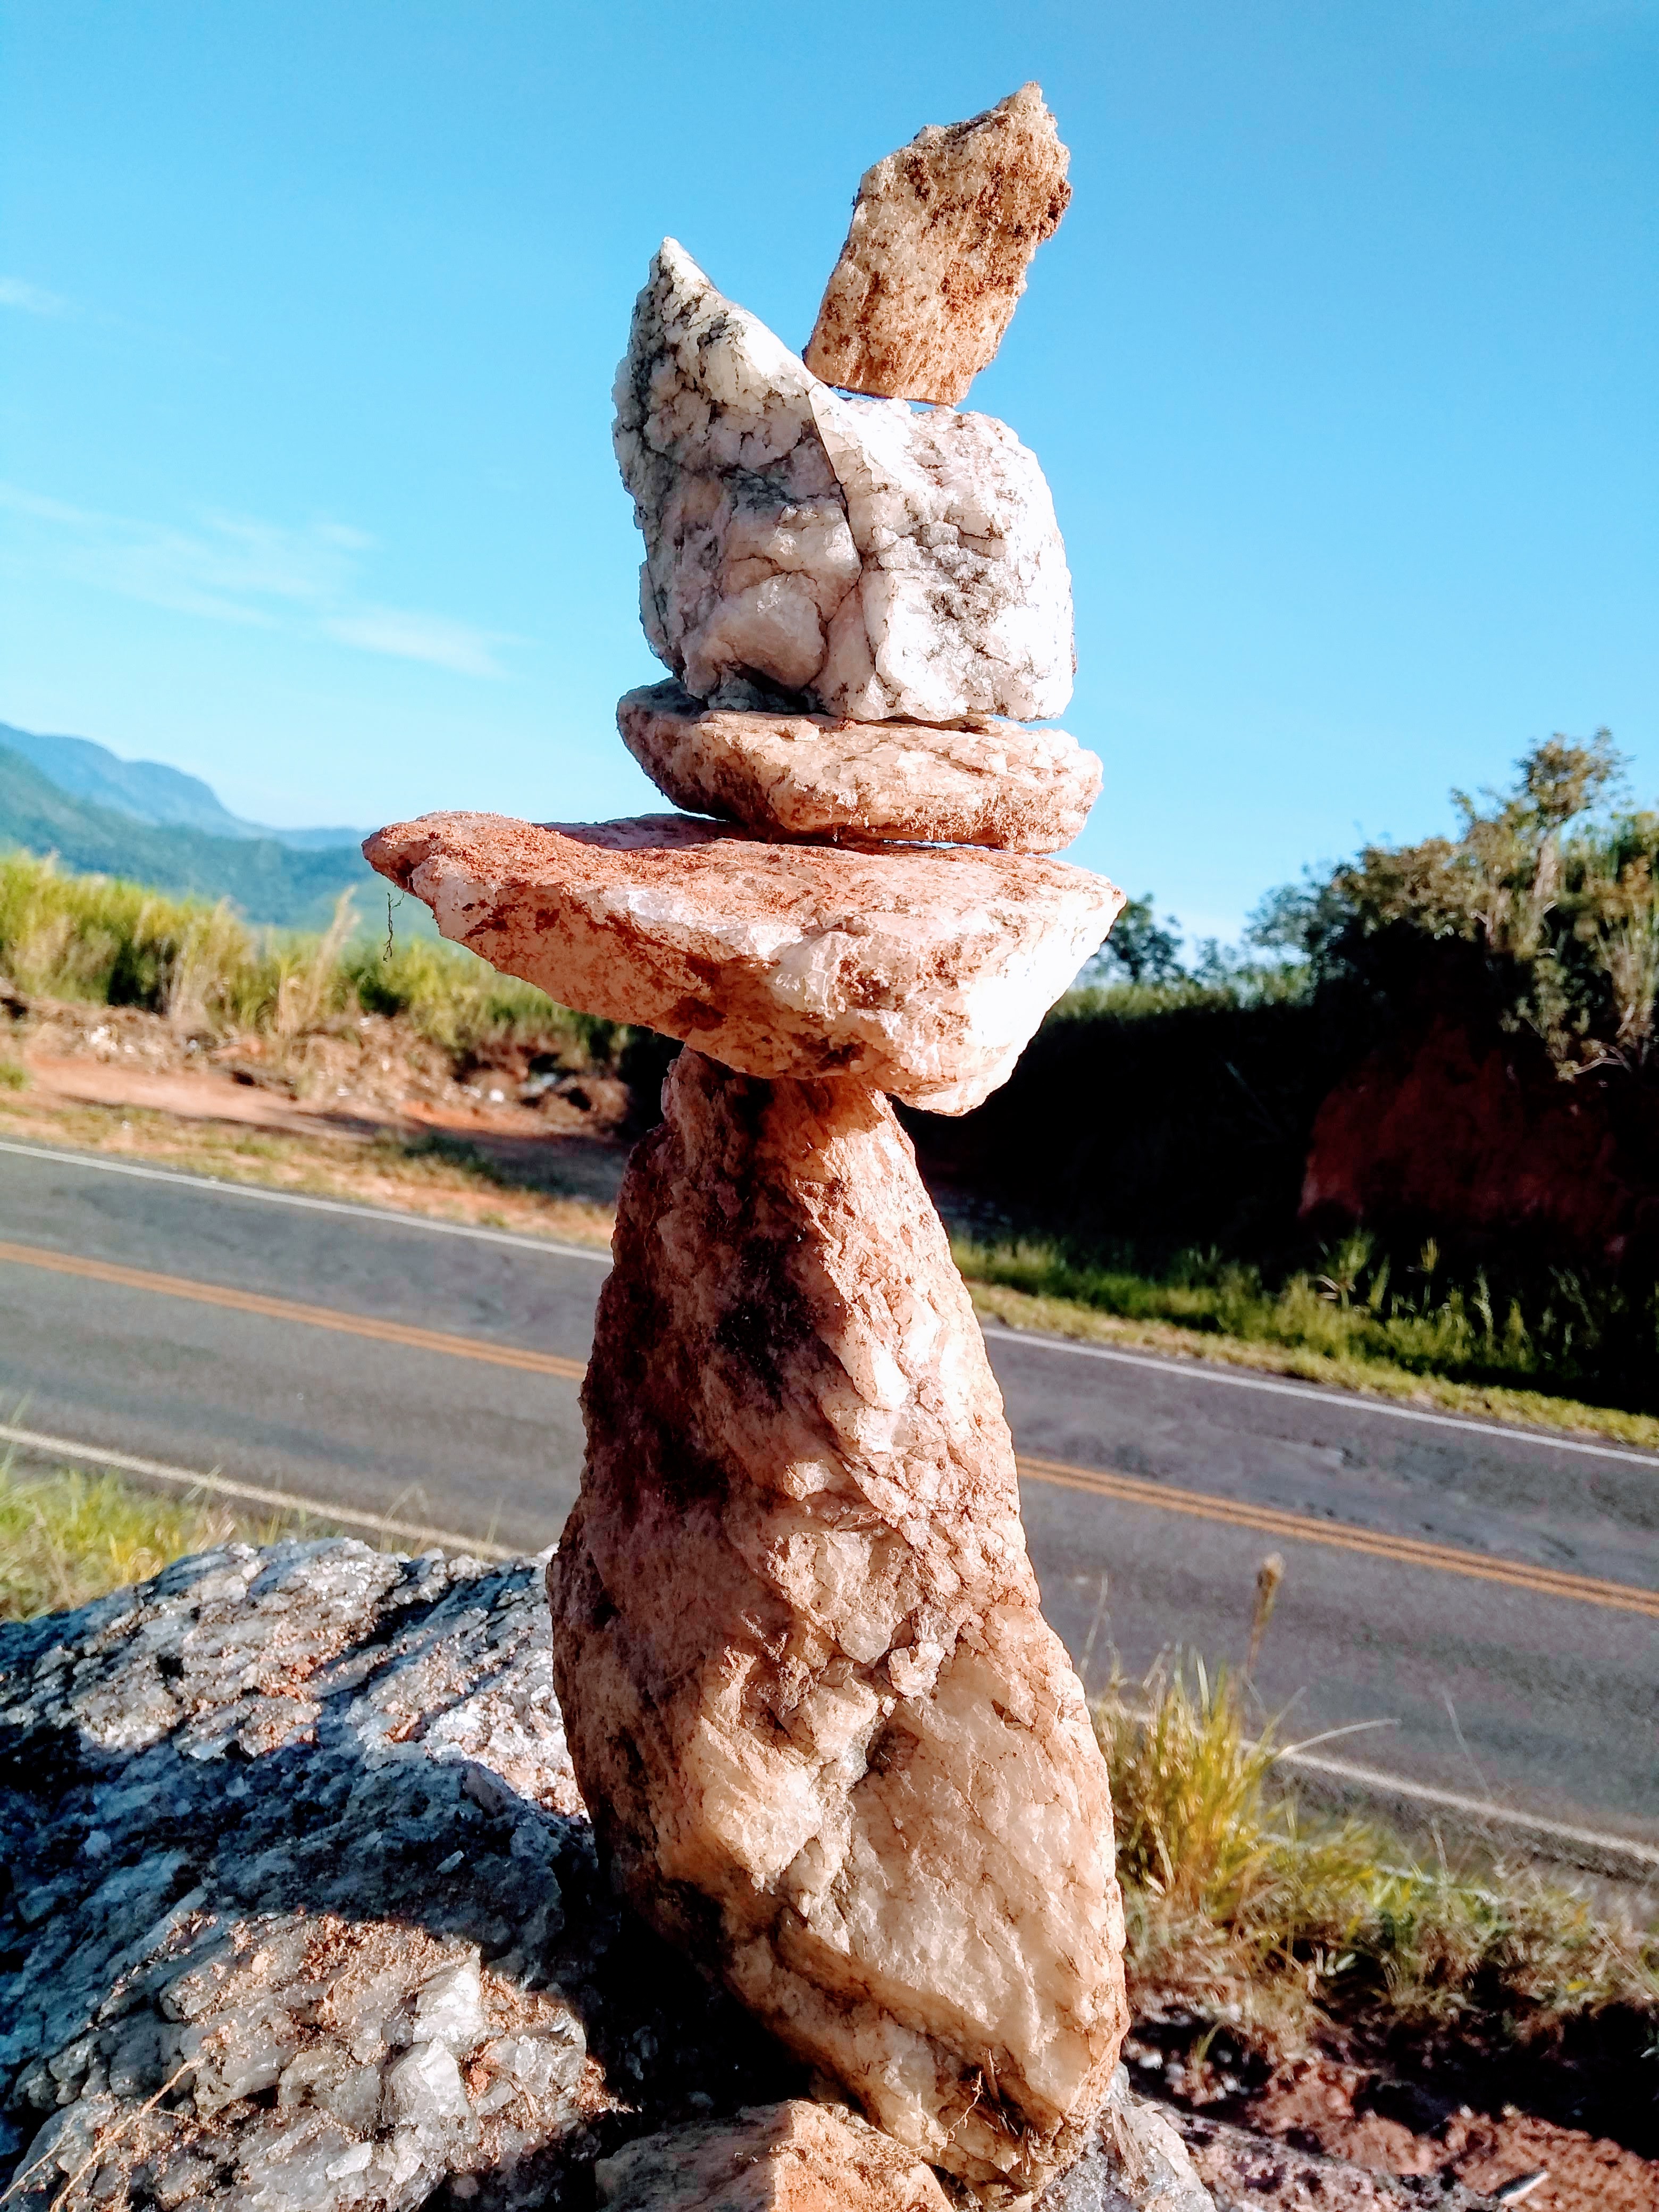
balancing, rocks, rock, sculpture, art, tree, geology, landscape, plant, national park, chainsaw carving, hare, carving, nonbuilding structure